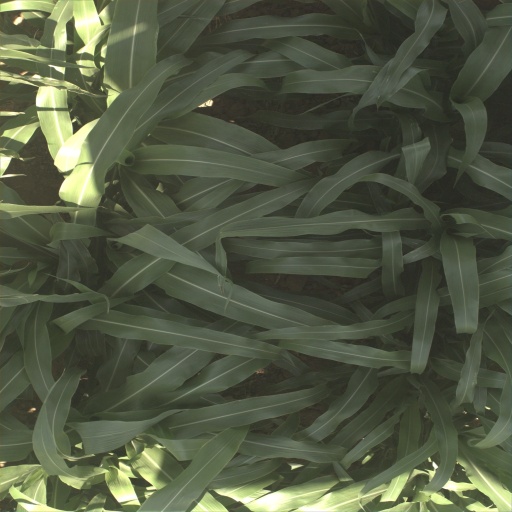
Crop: sorghum